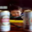
Label: can